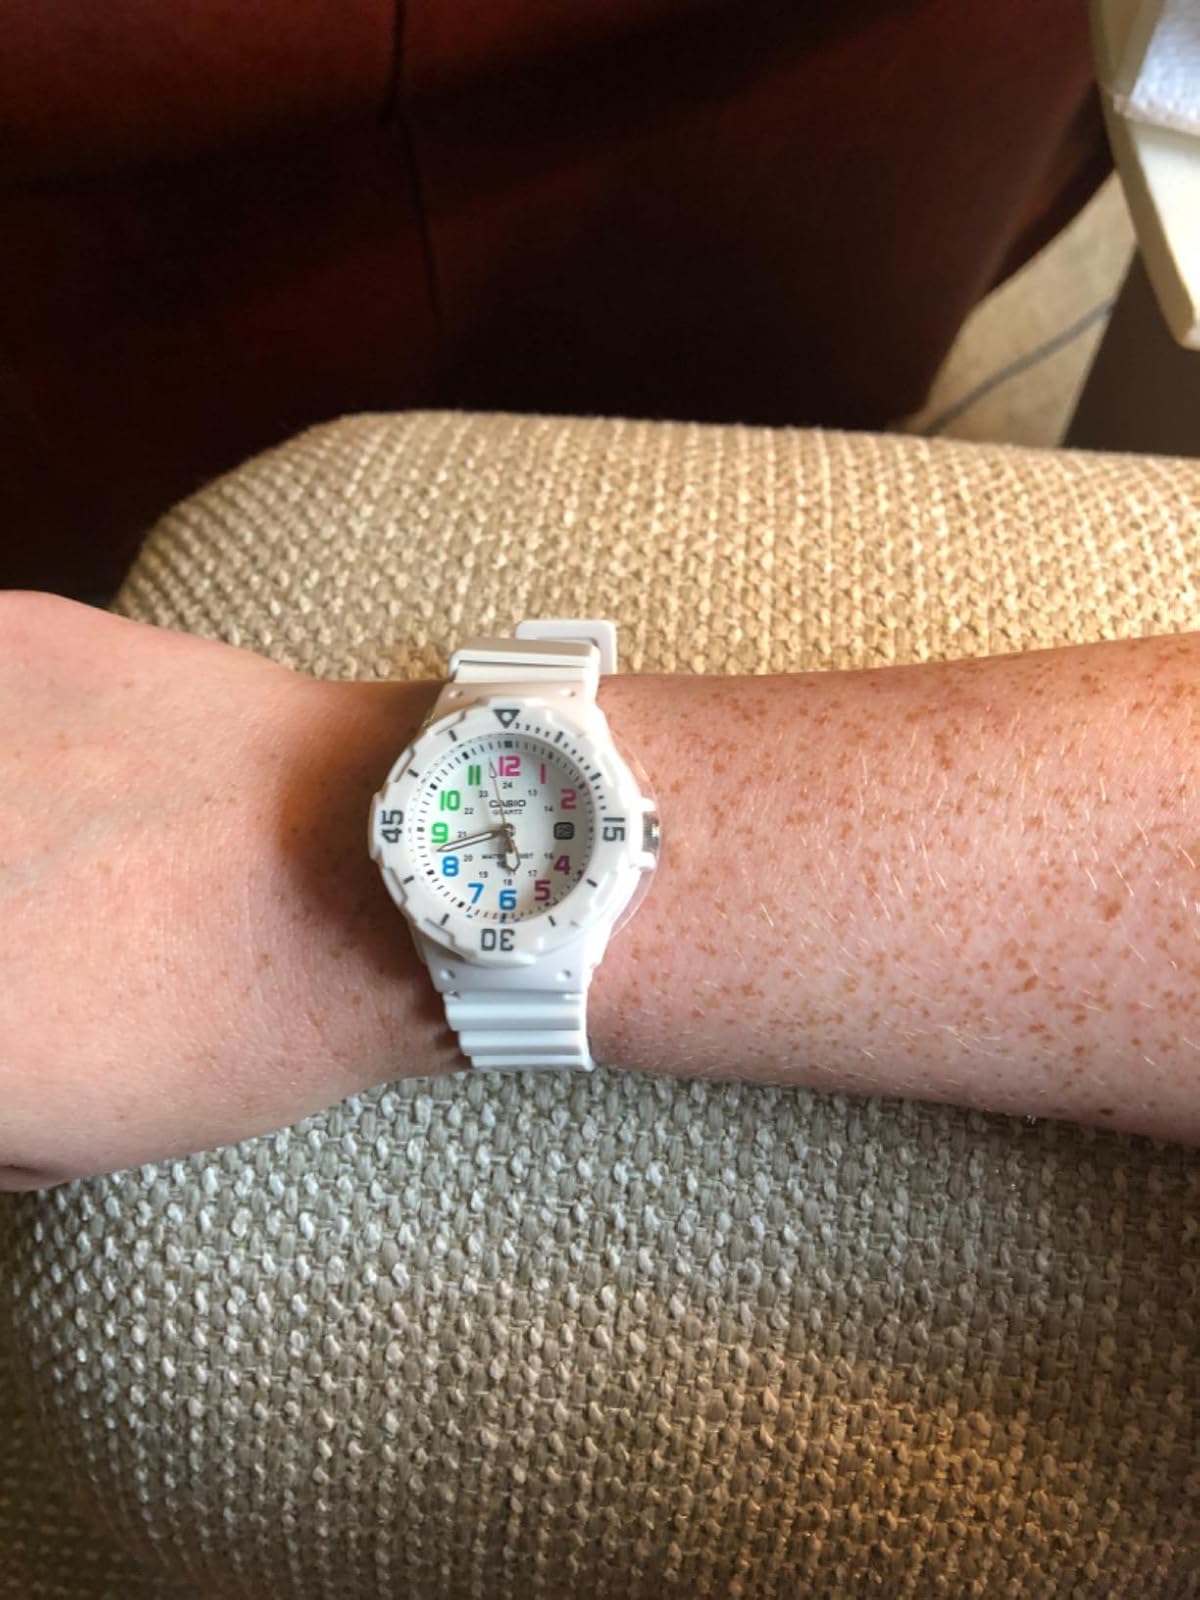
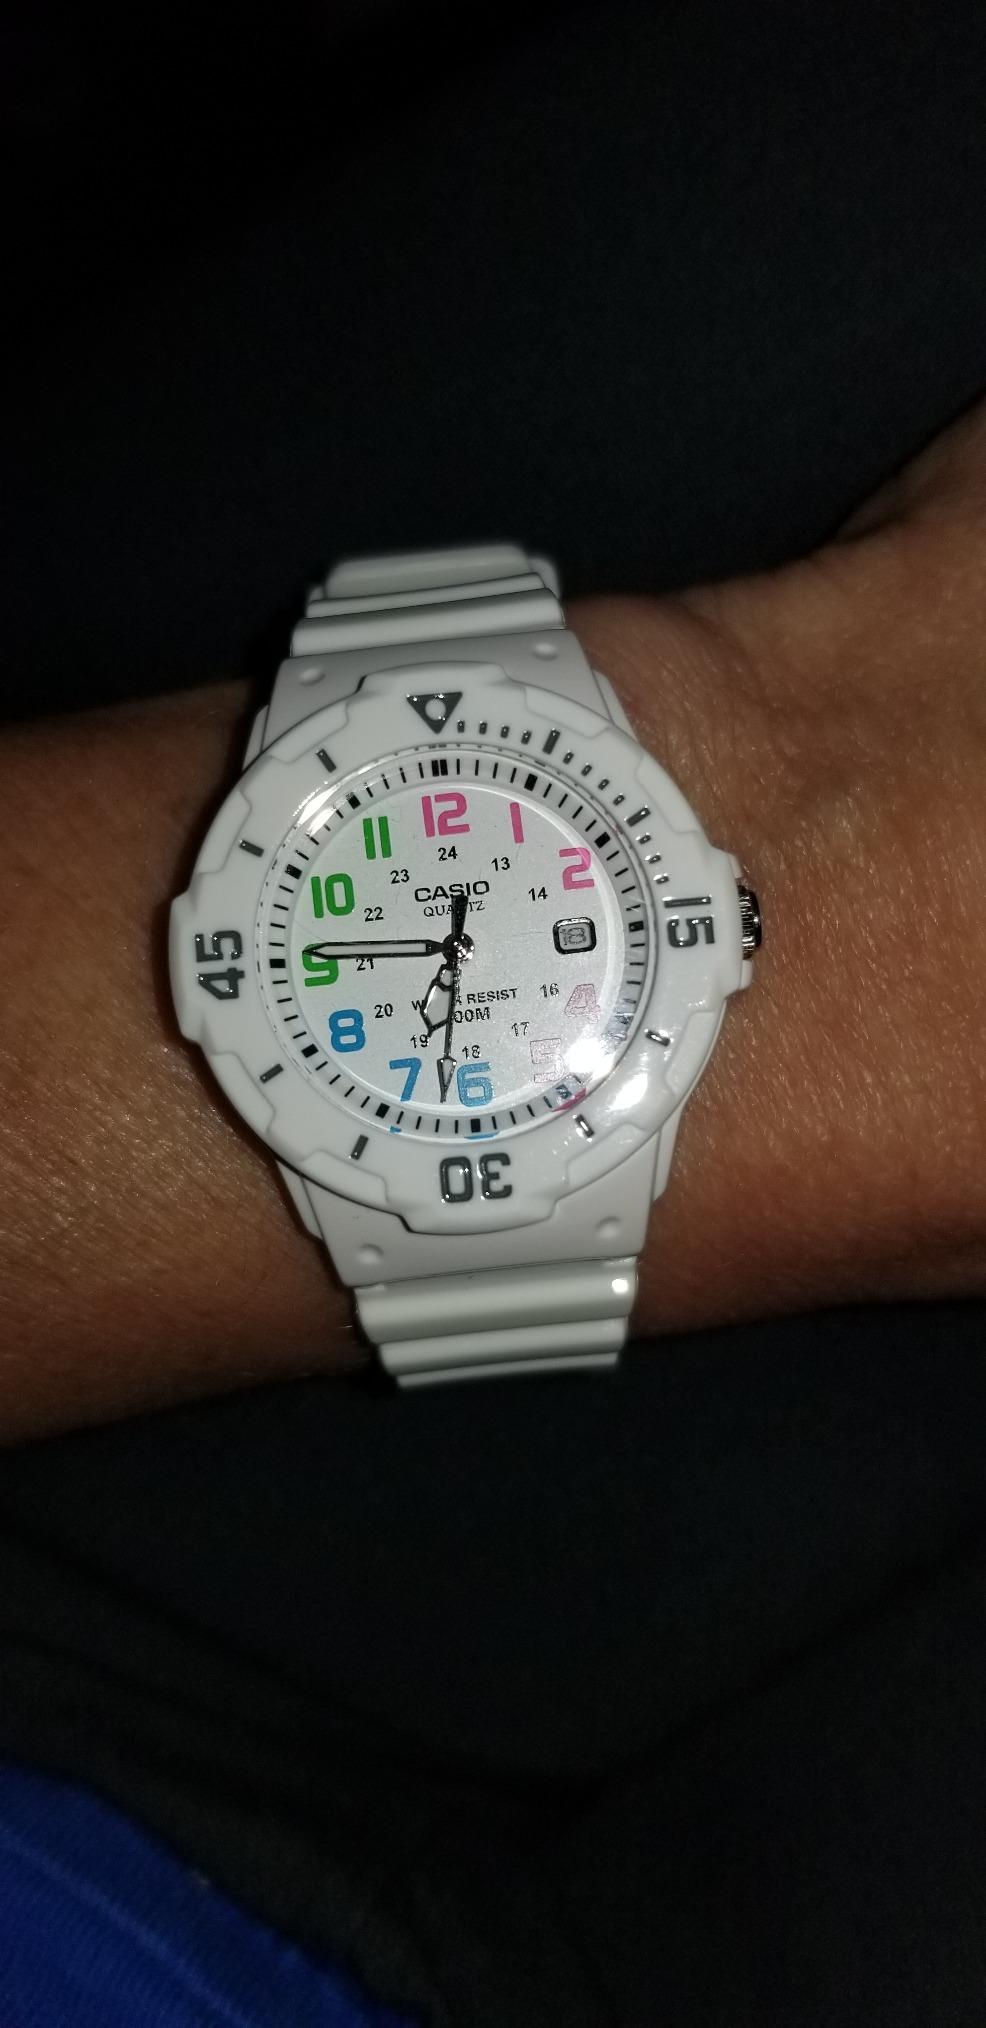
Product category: accessories_watch
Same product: yes